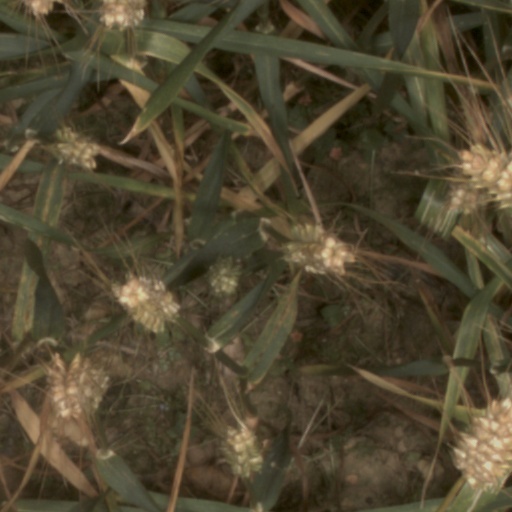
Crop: wheat